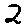
Label: 2